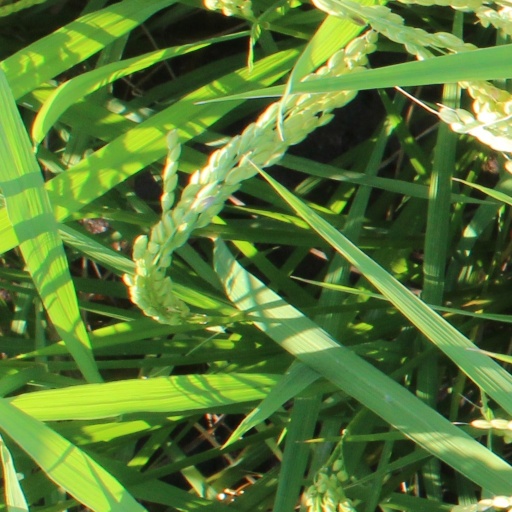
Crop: rice